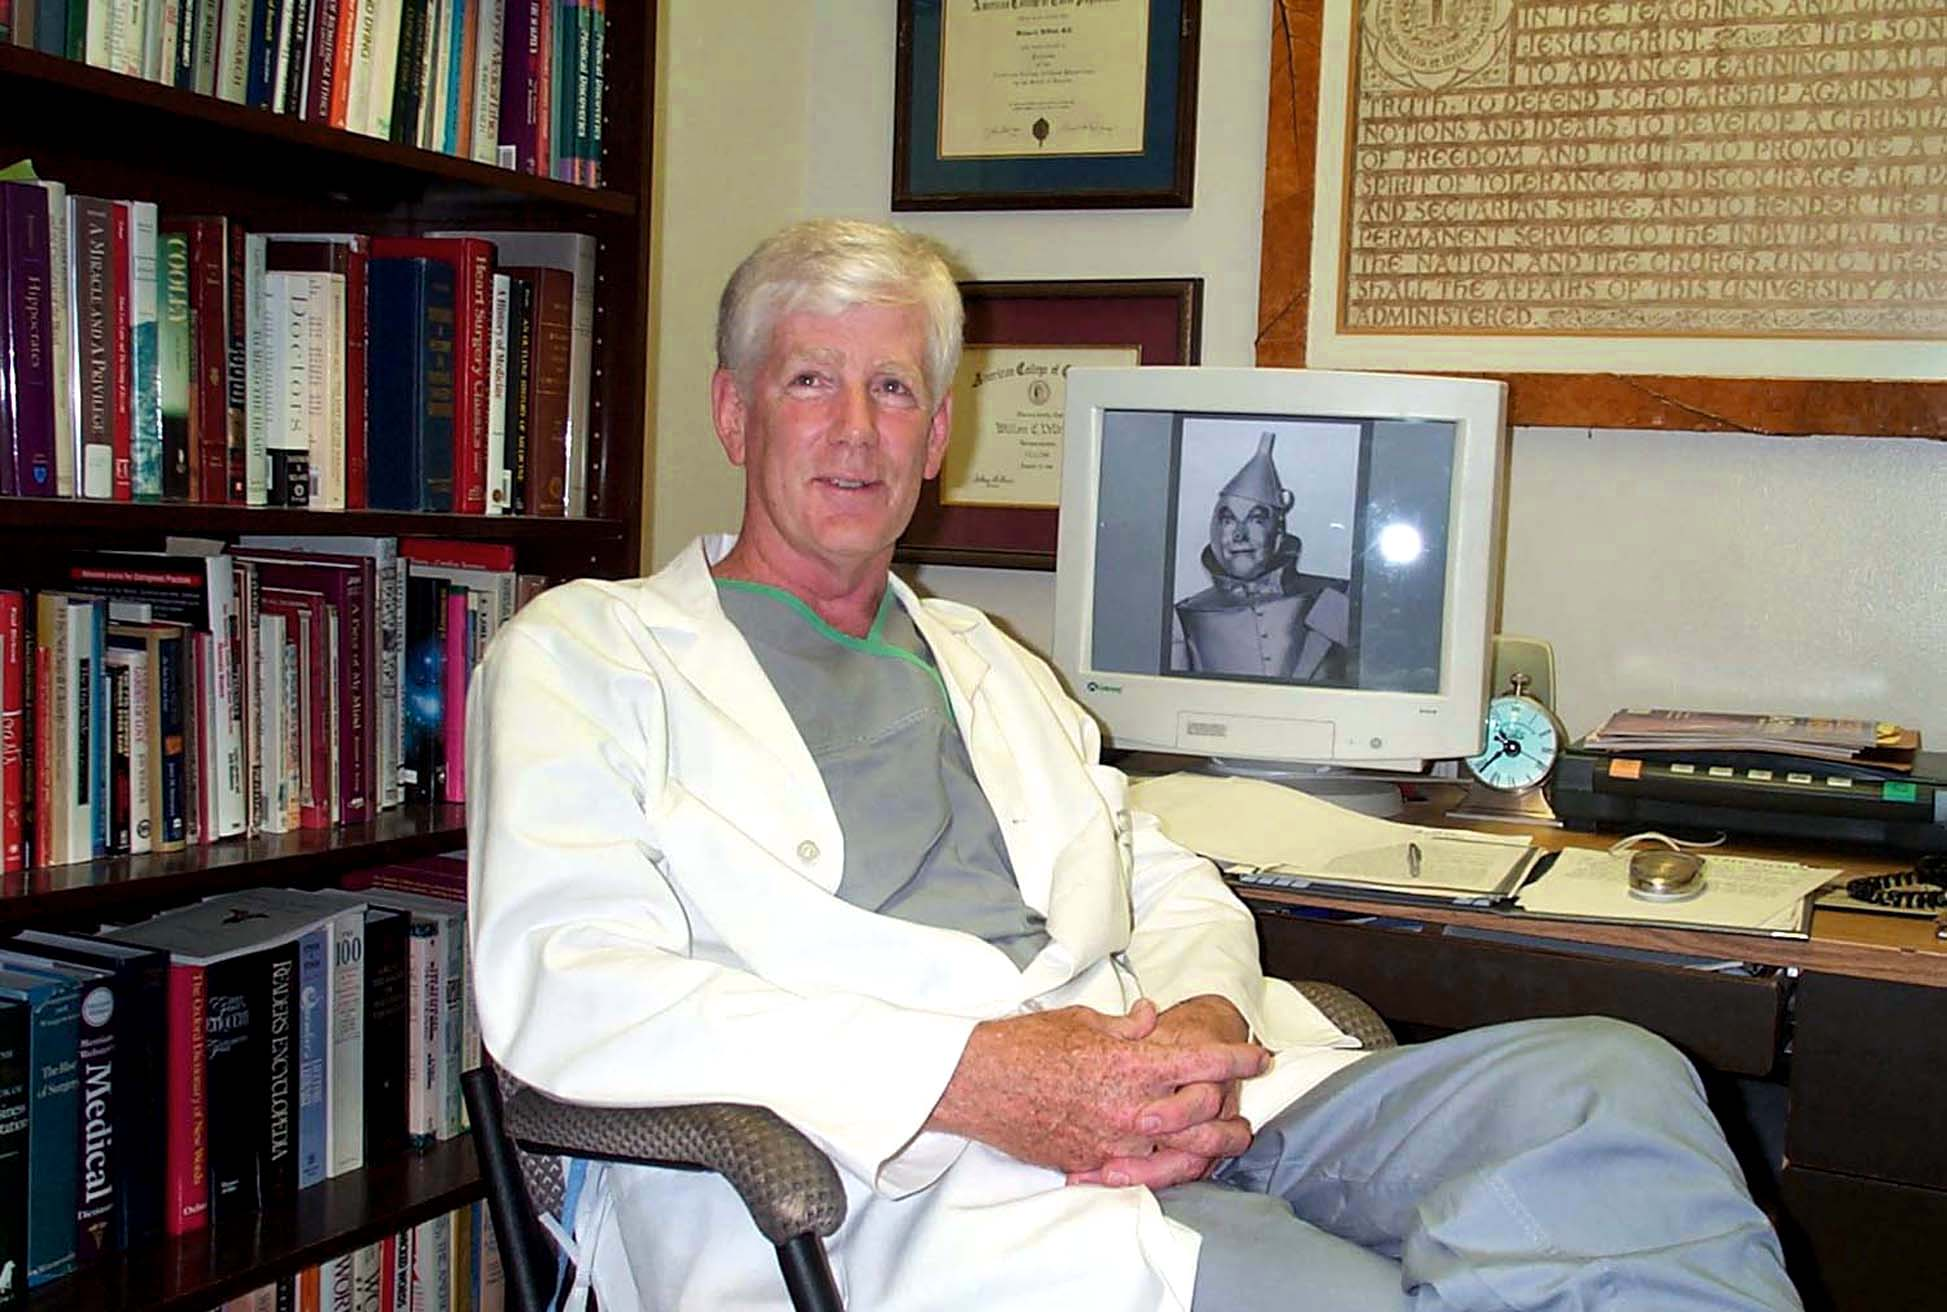
Dr. William C. DeVries, the heart specialist who implanted the world's first permanent artificial heart in the 1980.
Specialty: biomedical engineering / devices
Anatomy: chest/thorax